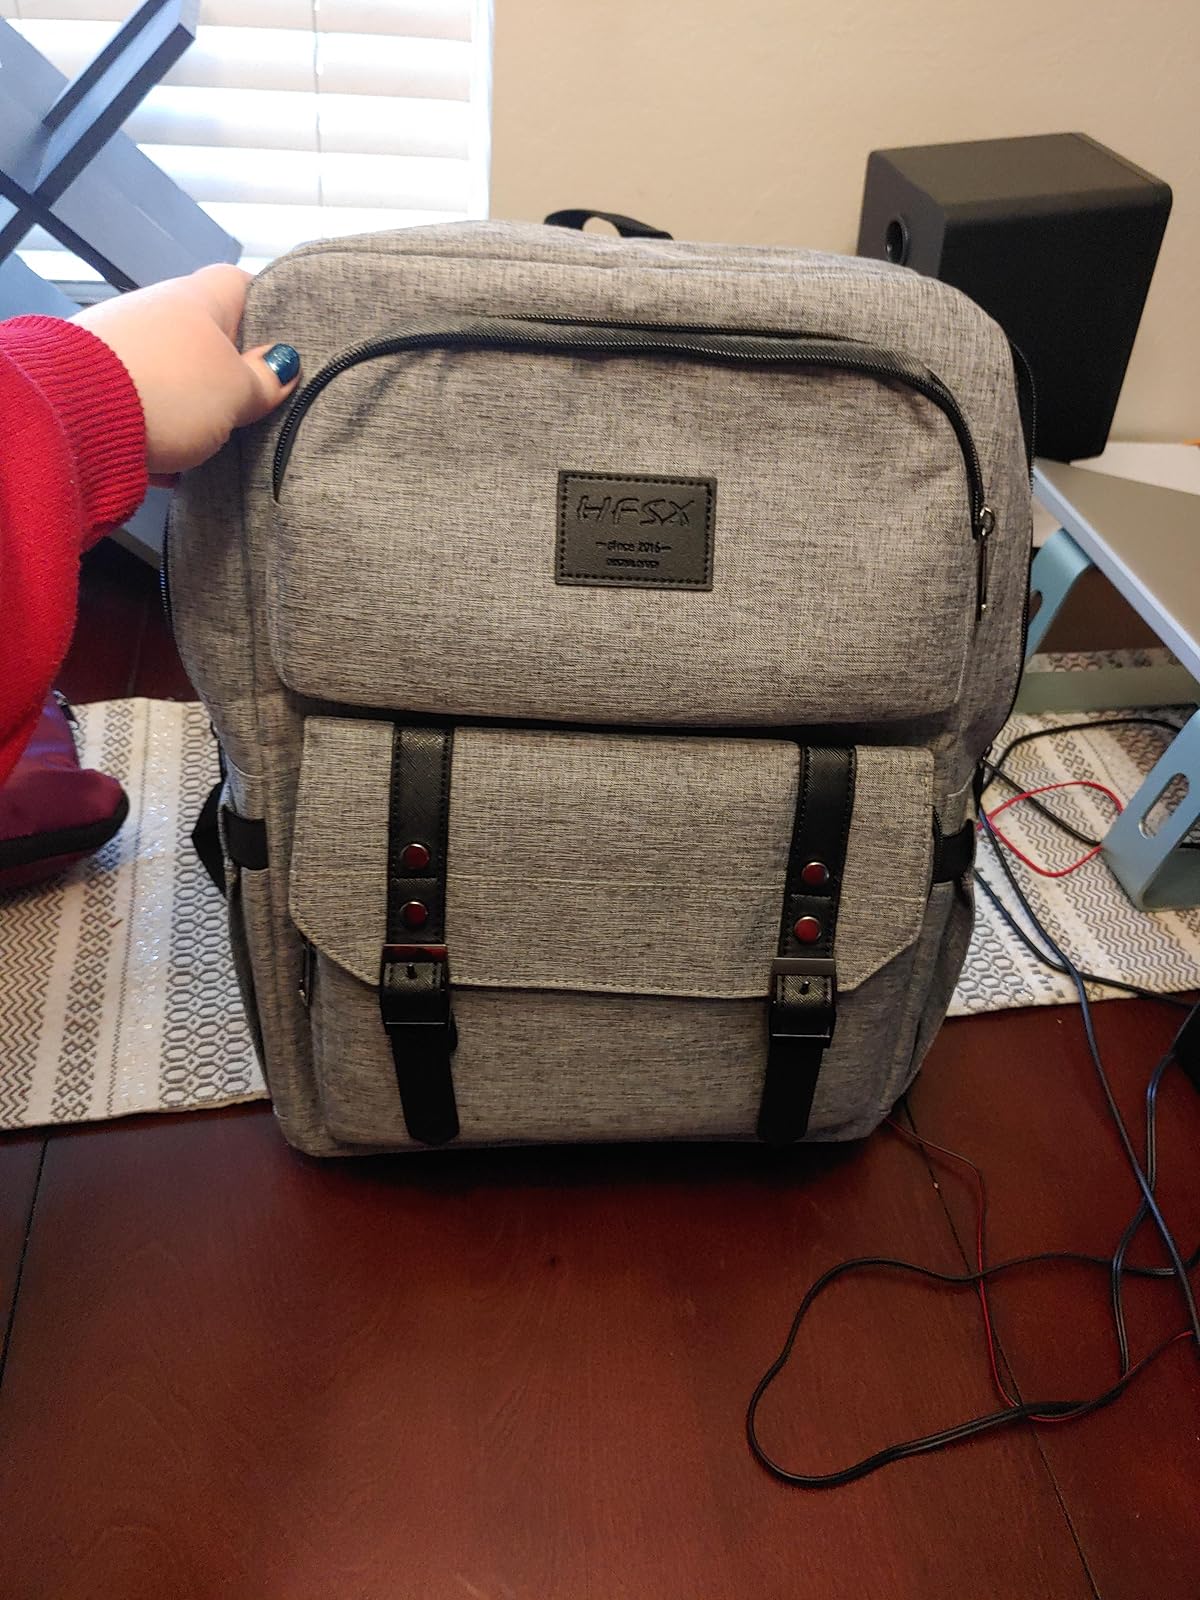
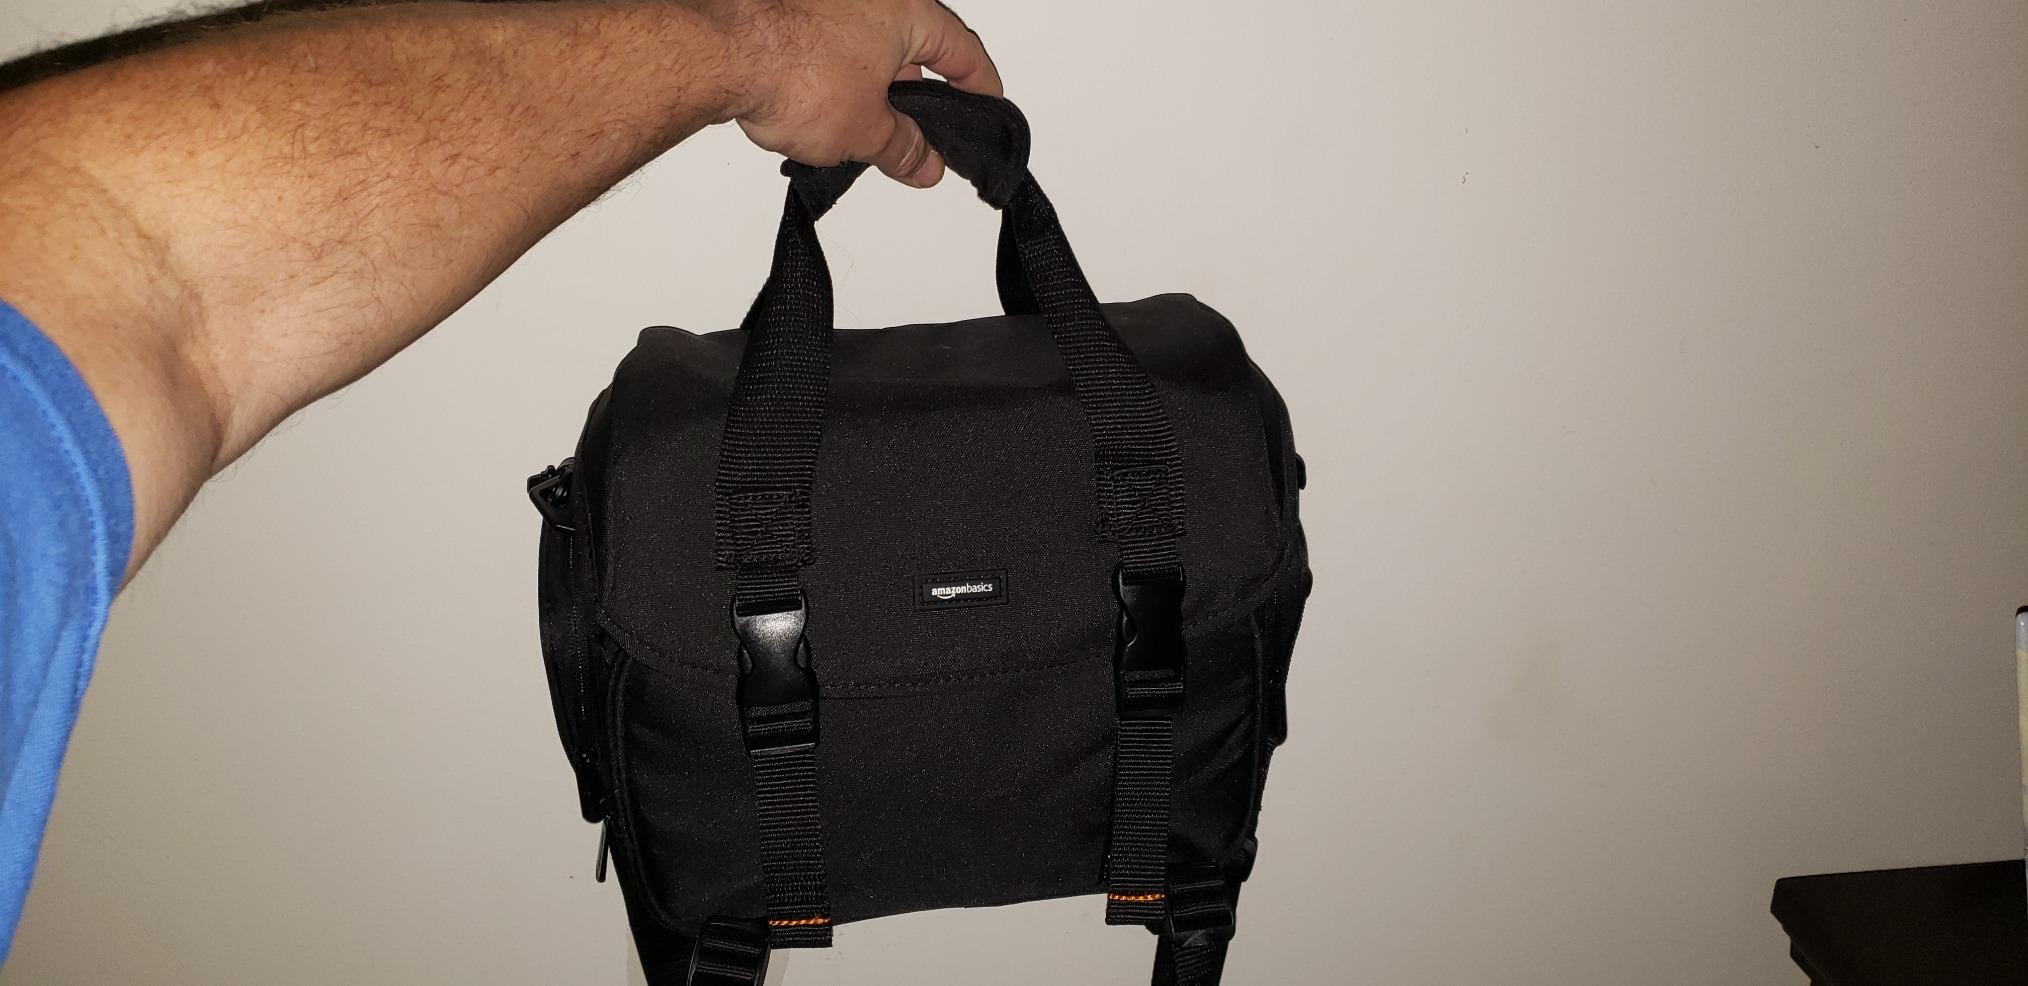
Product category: bag
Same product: no